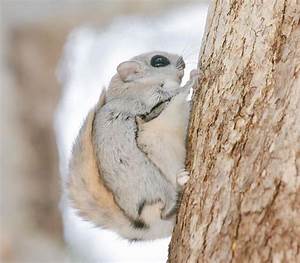
Label: scoiattolo